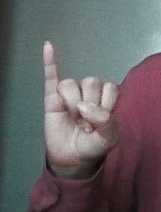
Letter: meem